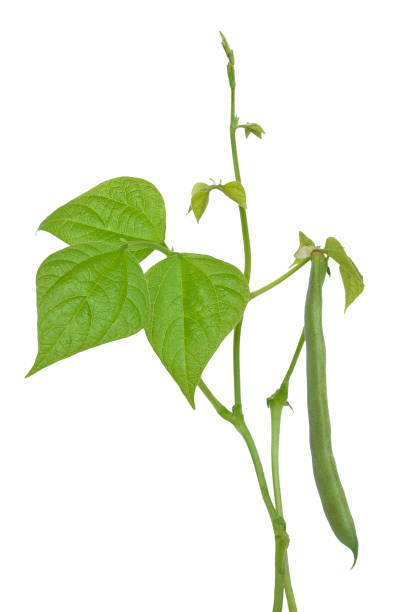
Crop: unknown
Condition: bean